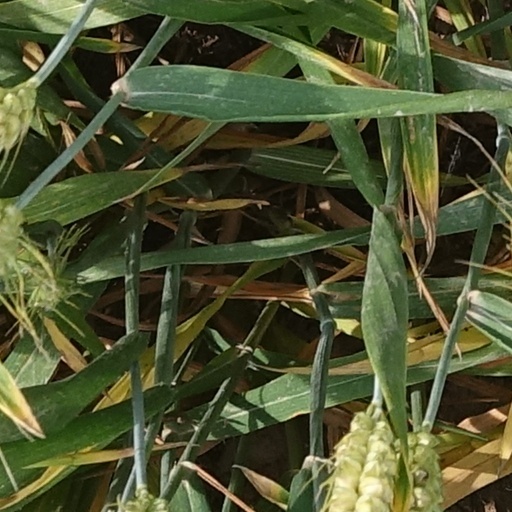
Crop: wheat